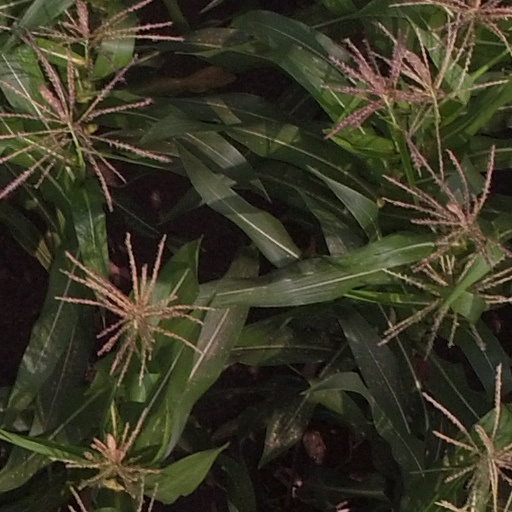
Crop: maize; corn